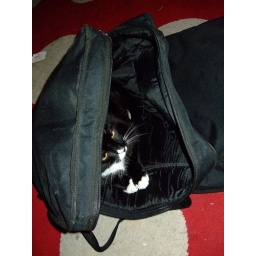
You can't put anything down in our house without a cat climbing inside. This is Cuthbert in a Keyboard bag.